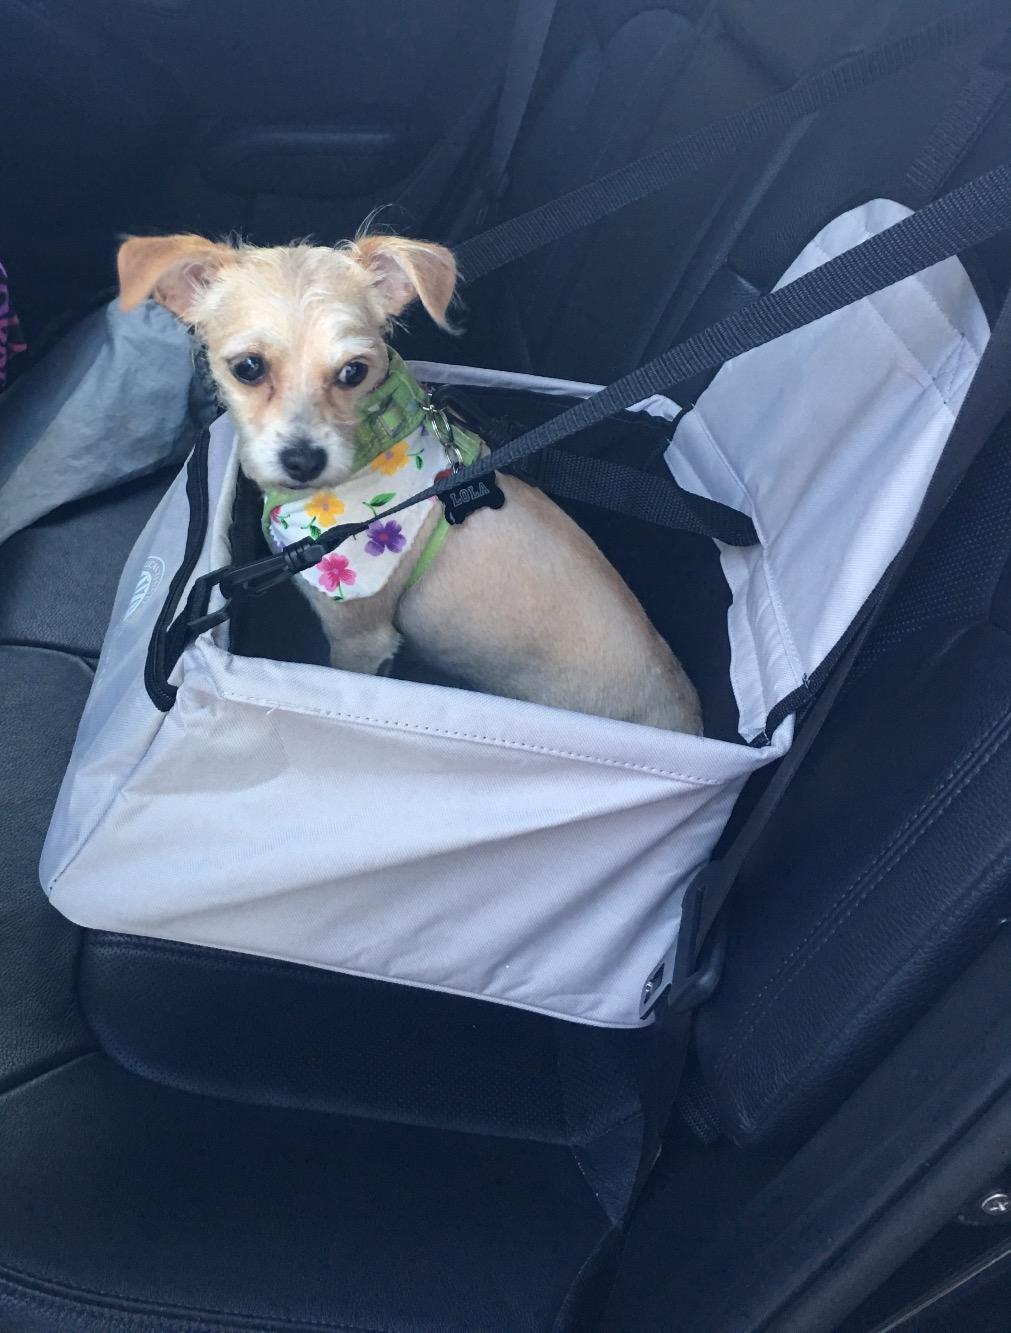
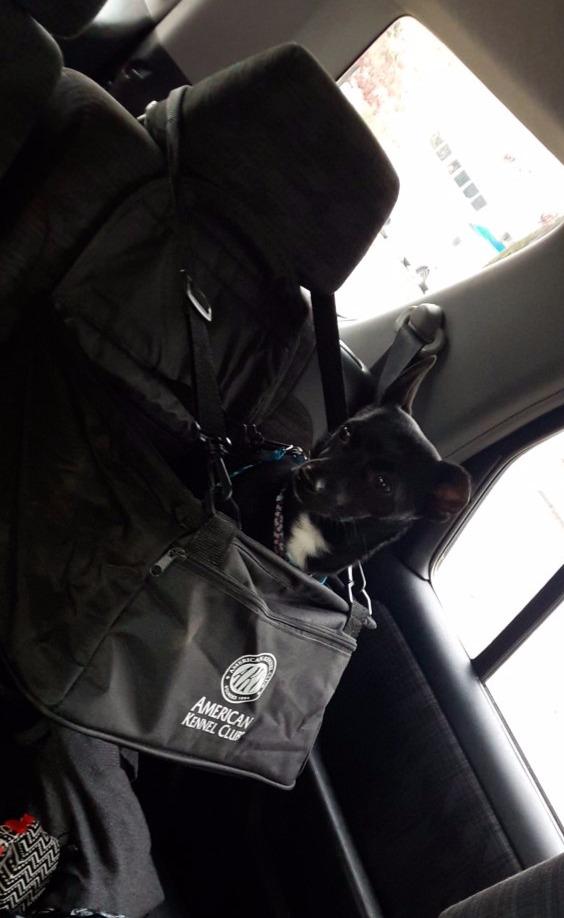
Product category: items_kennel
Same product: no